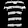
Label: T - shirt / top